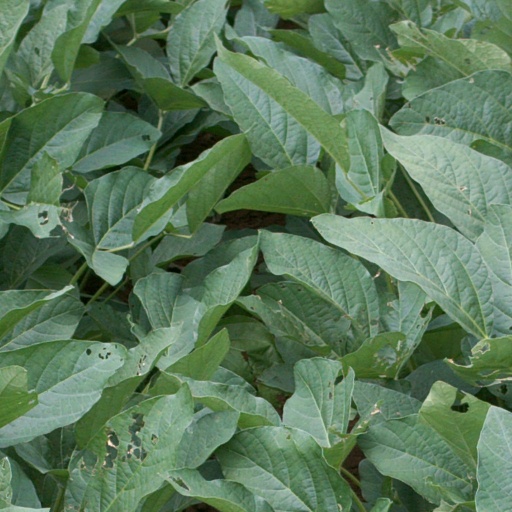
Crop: soybean